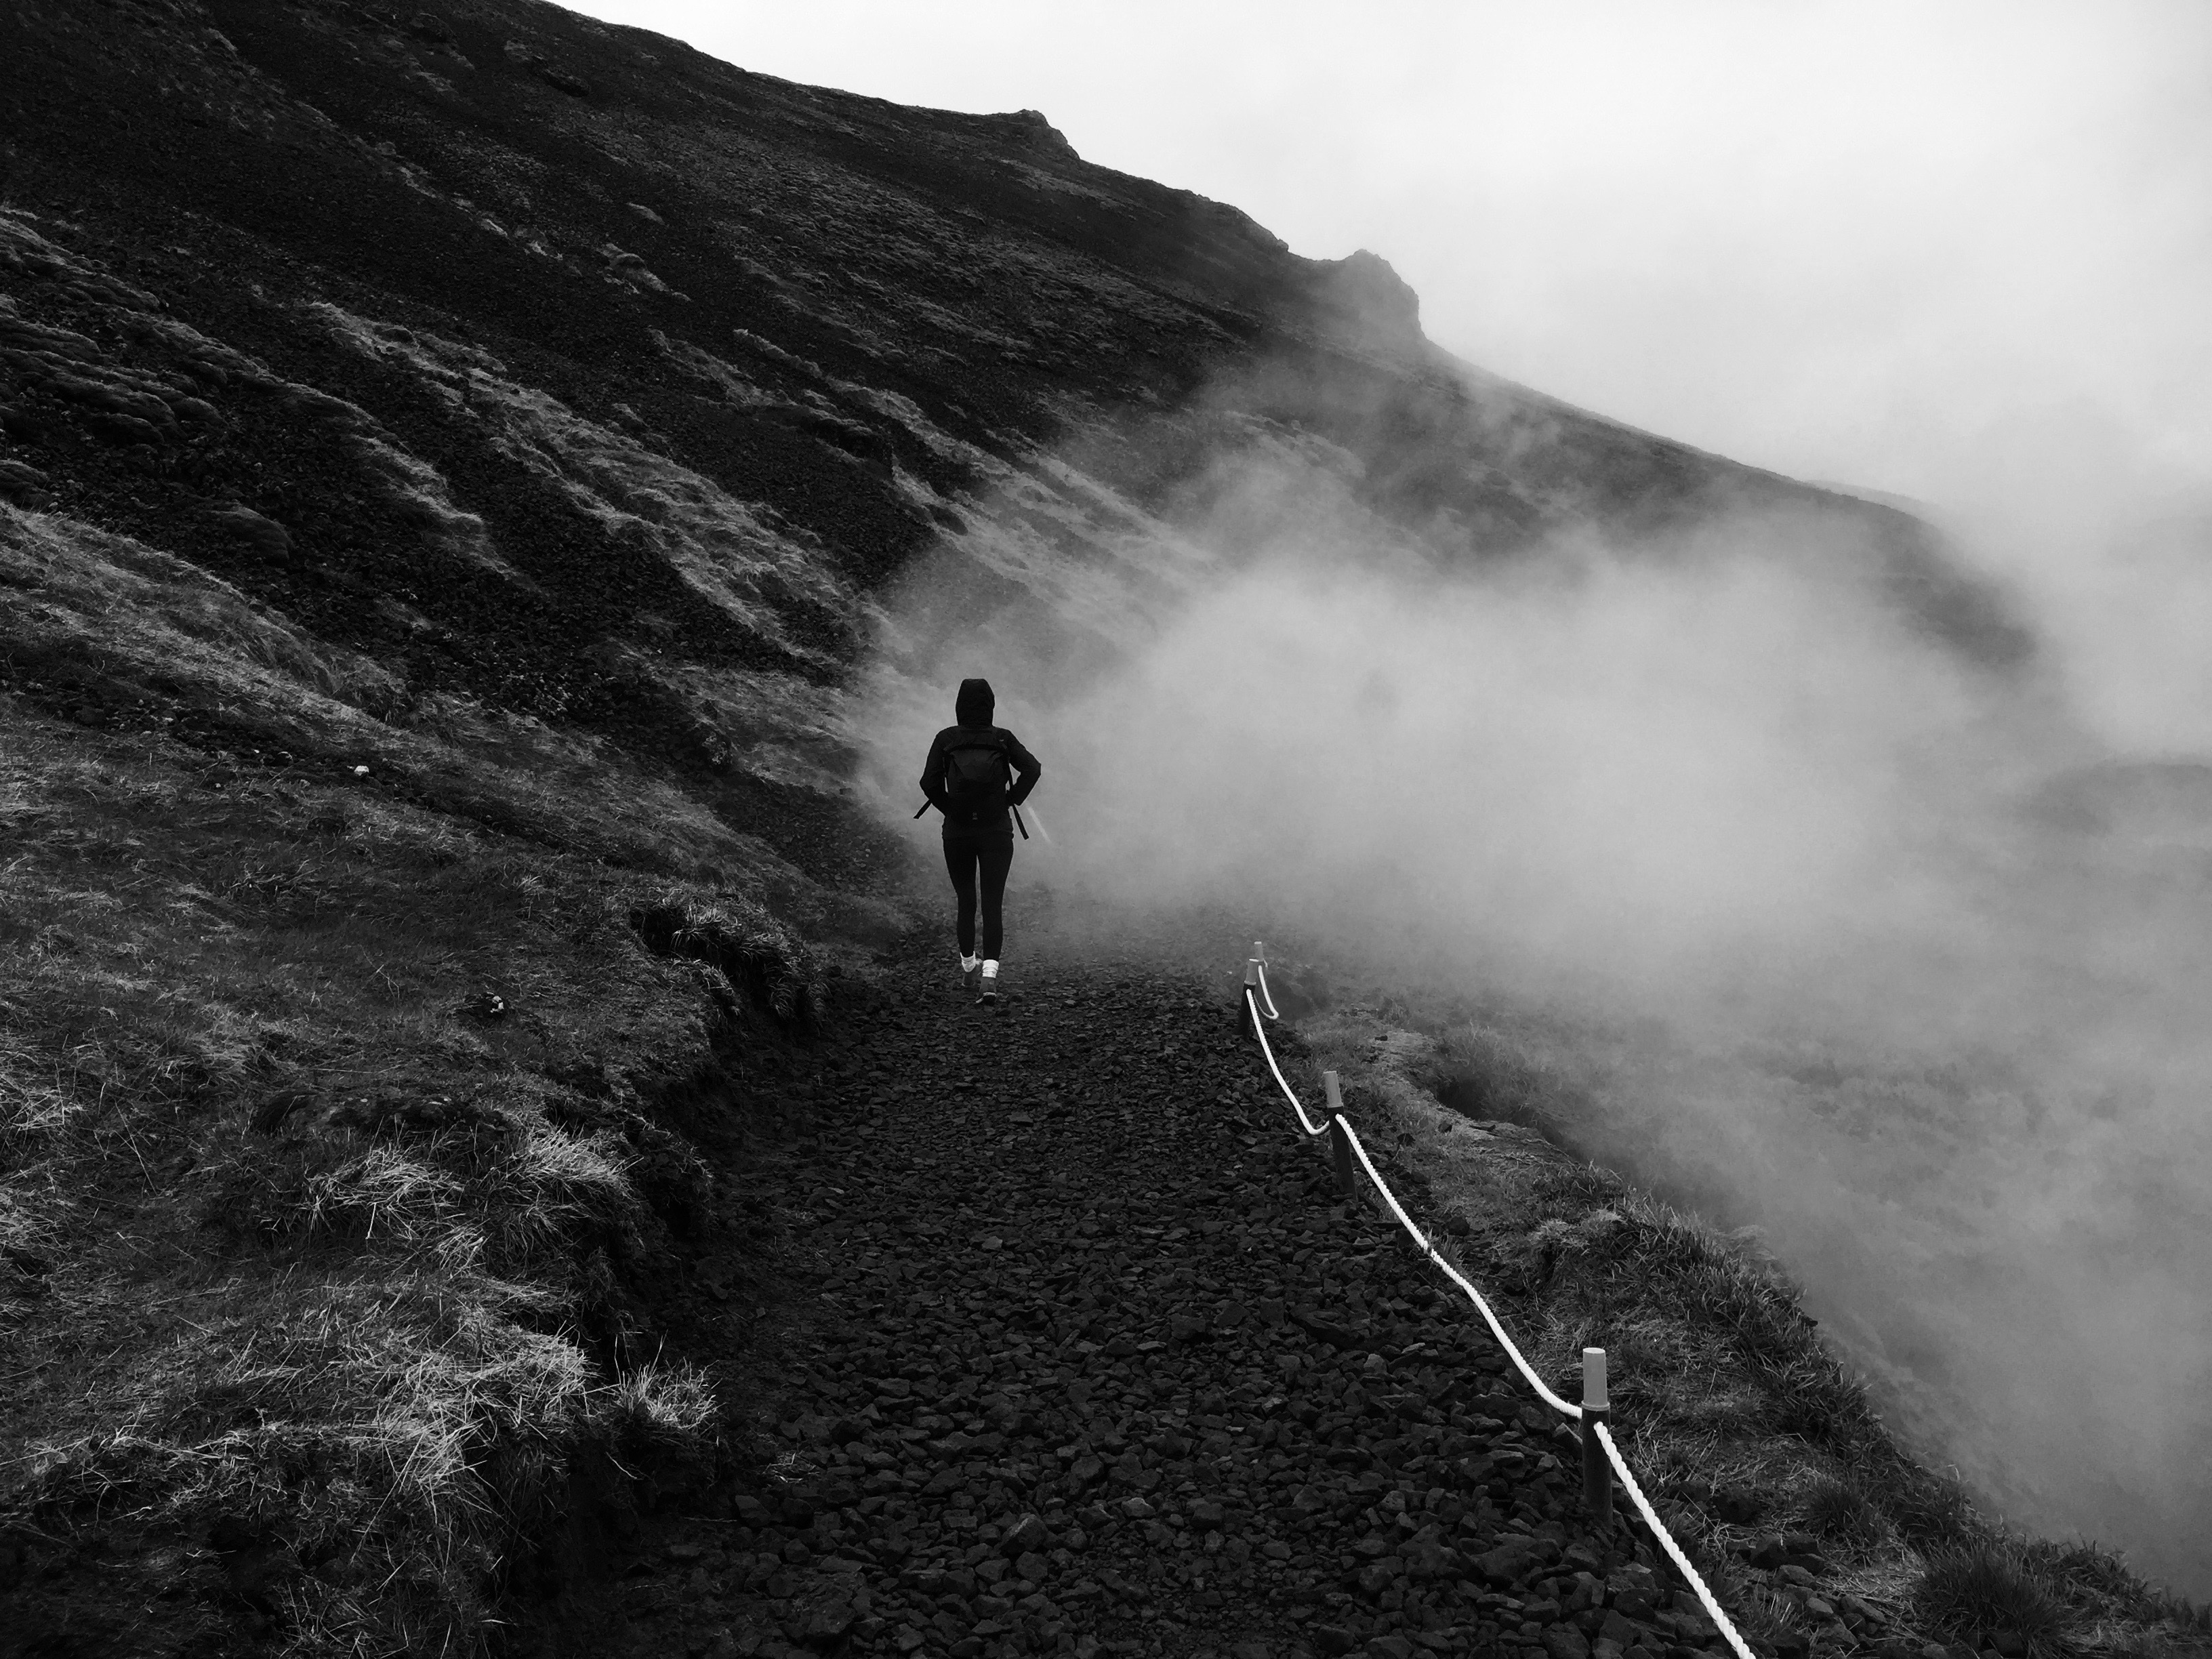
sea, coast, rock, mountain, black and white, white, photography, wave, mountain range, cliff, black, monochrome, extreme sport, terrain, ridge, landform, monochrome photography, atmospheric phenomenon, mountainous landforms